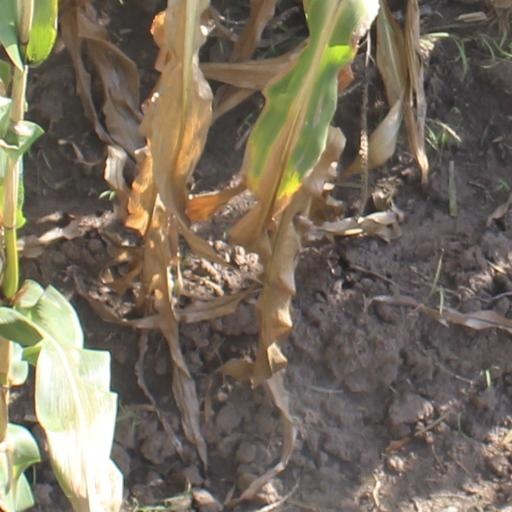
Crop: maize; corn